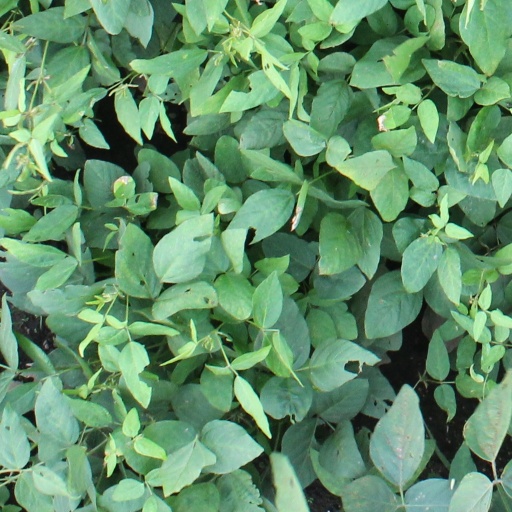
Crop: soybean